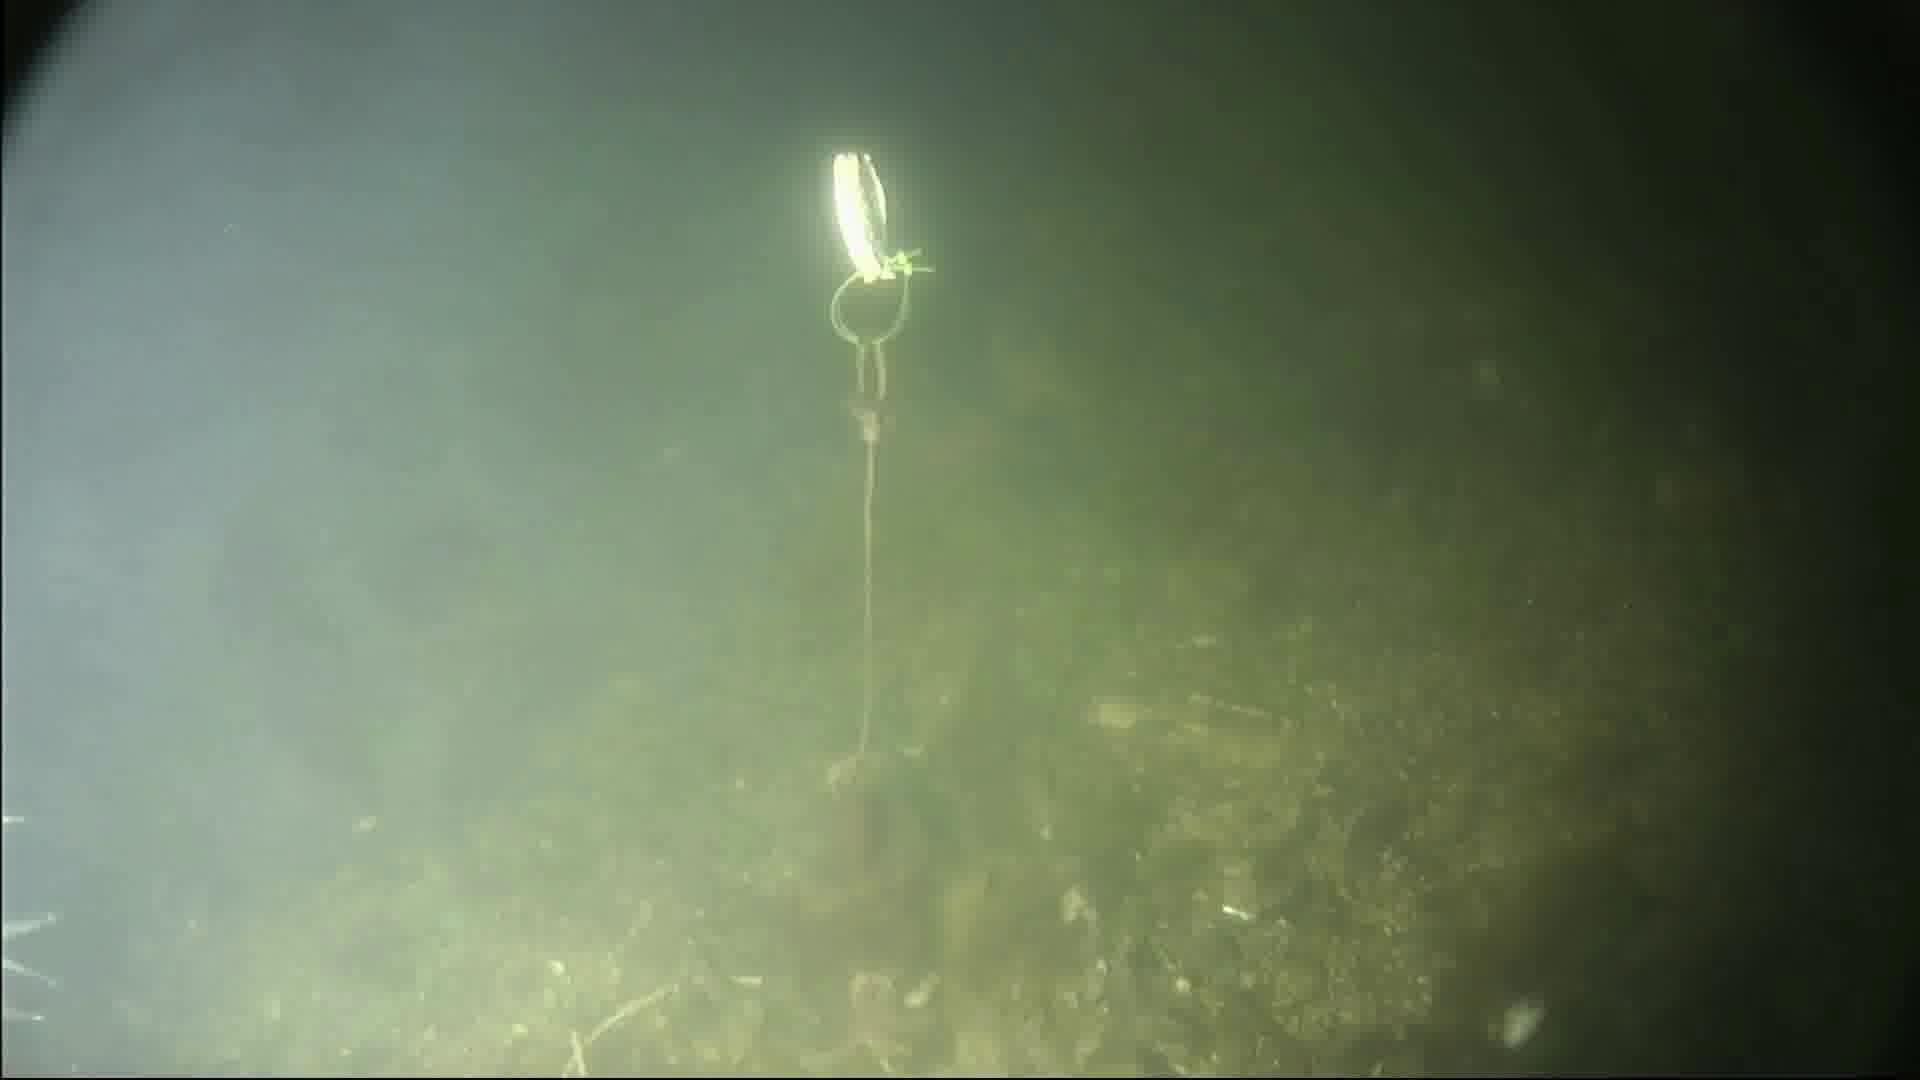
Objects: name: starfish
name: crab
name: small_fish